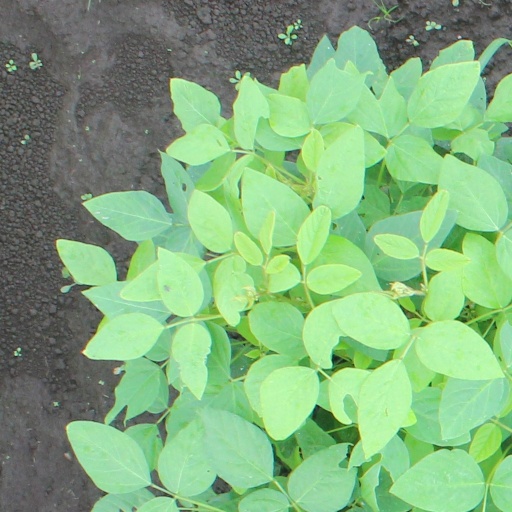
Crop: soybean